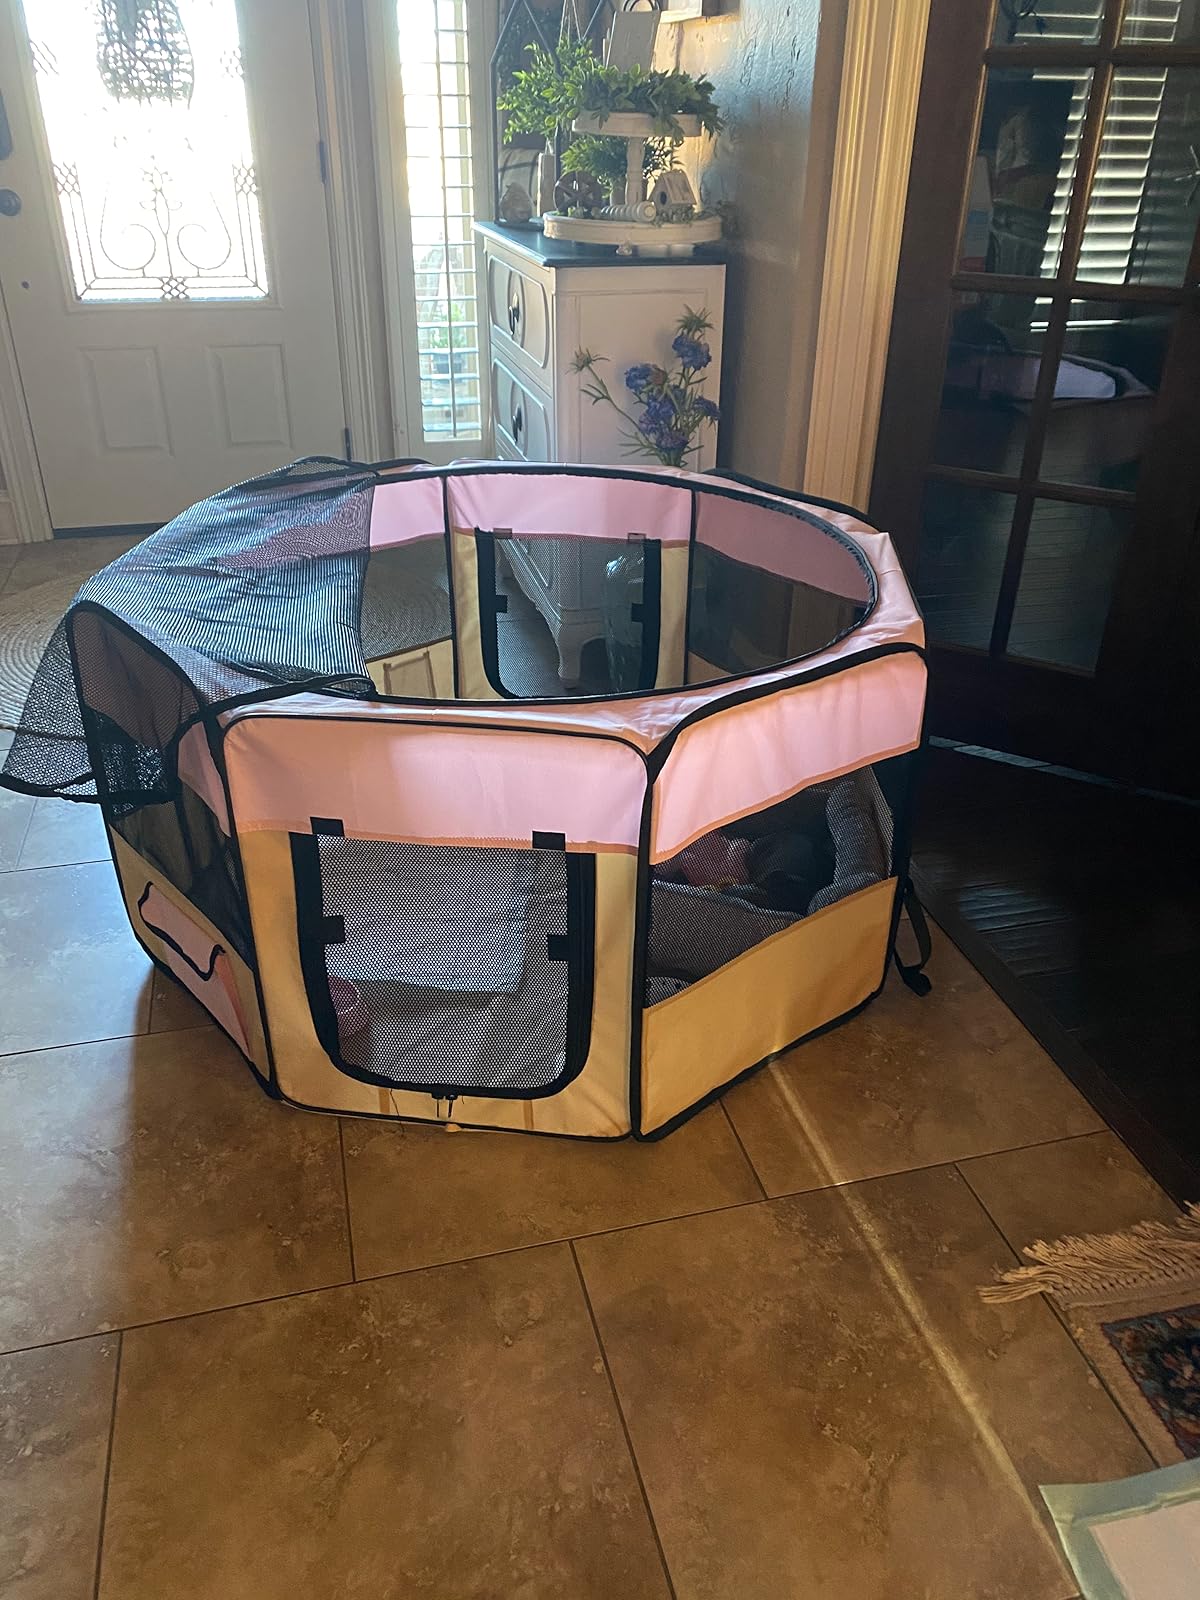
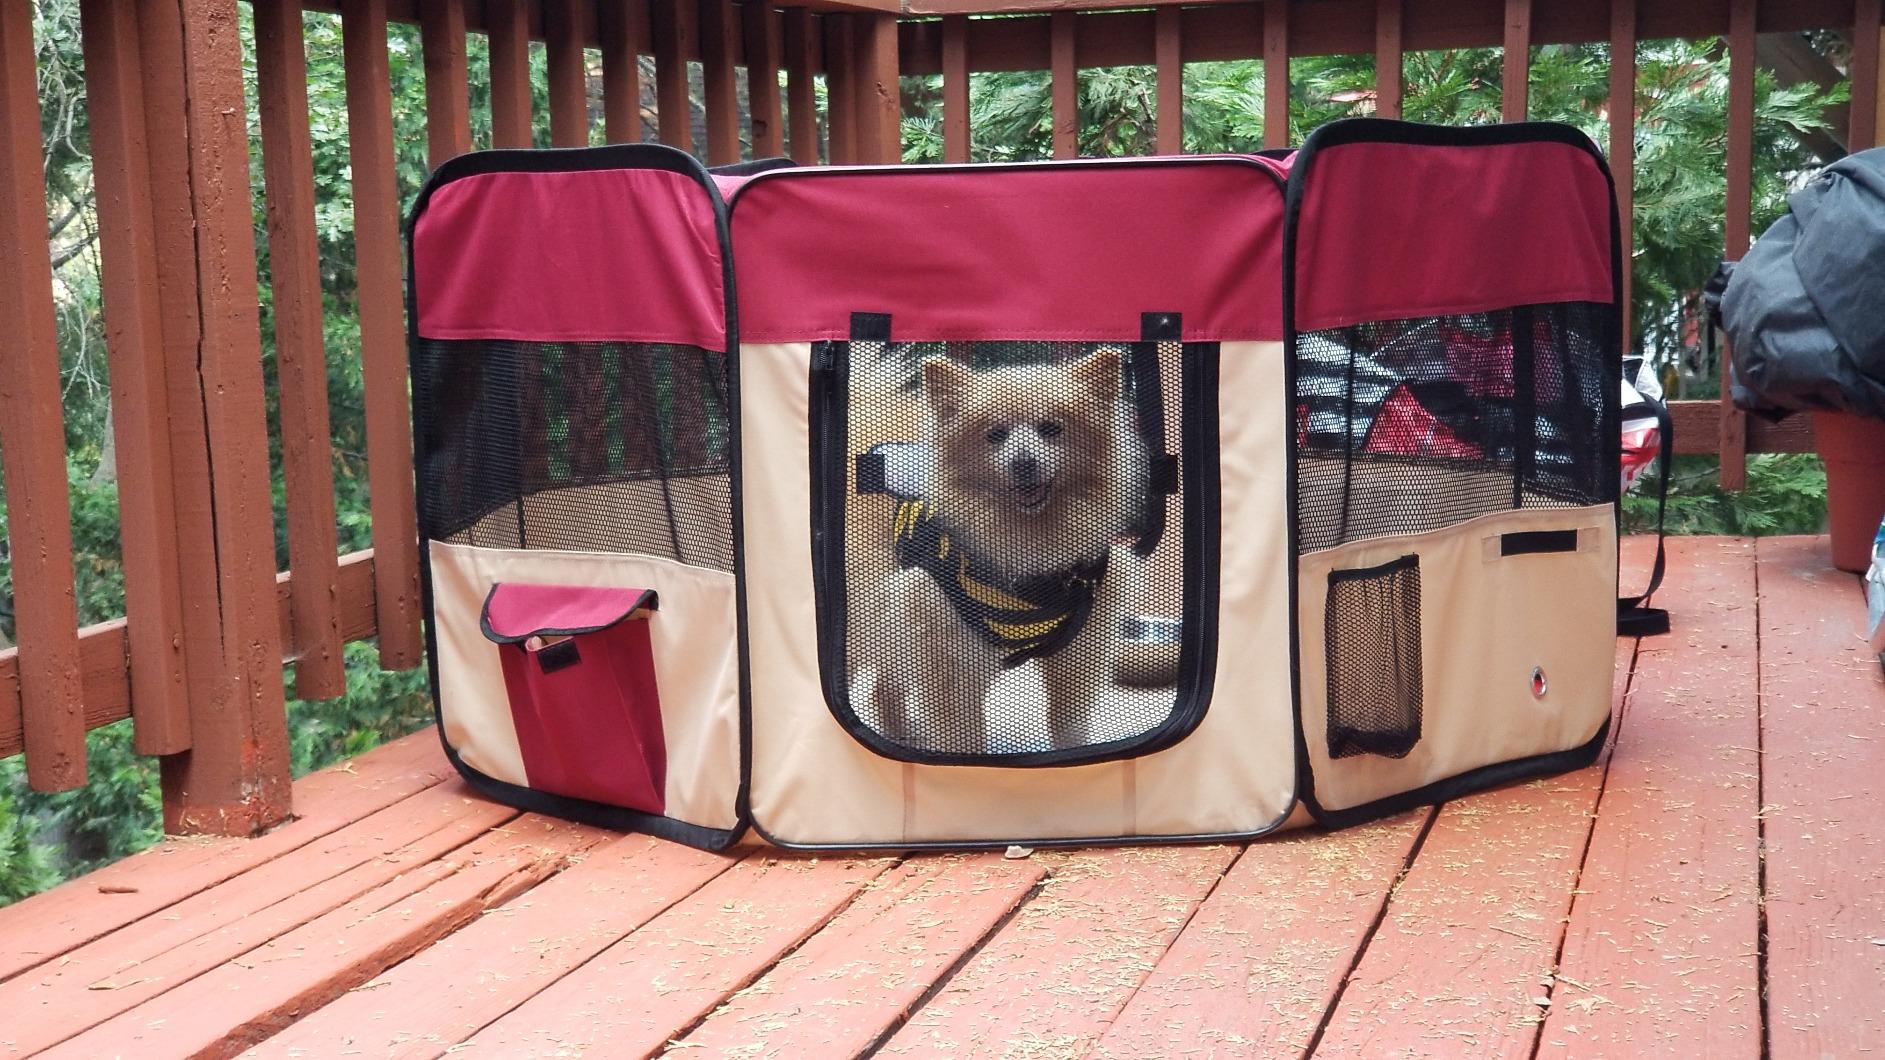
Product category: items_kennel
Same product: no